Beipiao railway station

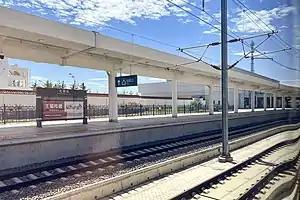
Platform 1

The Beipiao railway station is a railway station of Jingshen Passenger Railway that located in People's Republic of China.